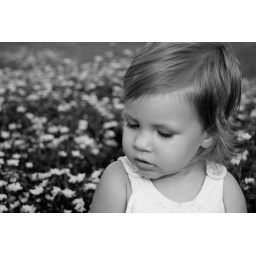
Sophie in flowers black and white